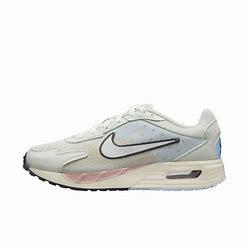
Brand: Nike
Model: Air Max Solo